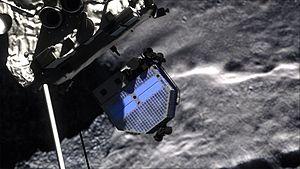
Rosetta est une mission spatiale de l'Agence spatiale européenne dont l'objectif principal est de recueillir des données sur la composition du noyau de la comète 67P/Tchourioumov-Guérassimenko et sur son comportement à l'approche du Soleil. La sonde spatiale, d'une masse de trois tonnes, s'est placée en orbite autour de la comète puis, après une période d'observation de plusieurs mois, a envoyé, le 12 novembre 2014, un petit atterrisseur, Philae, se poser sur sa surface pour analyser, in situ, la composition de son sol et sa structure. Rosetta constitue un projet phare pour l'ESA, qui y a investi plus d'un milliard d'euros. Le comité scientifique européen a décidé sa construction en 1993, après l'abandon d'un projet commun avec la NASA, avec l'objectif d'améliorer notre connaissance du processus de formation du Système solaire, dont les comètes constituent des vestiges.